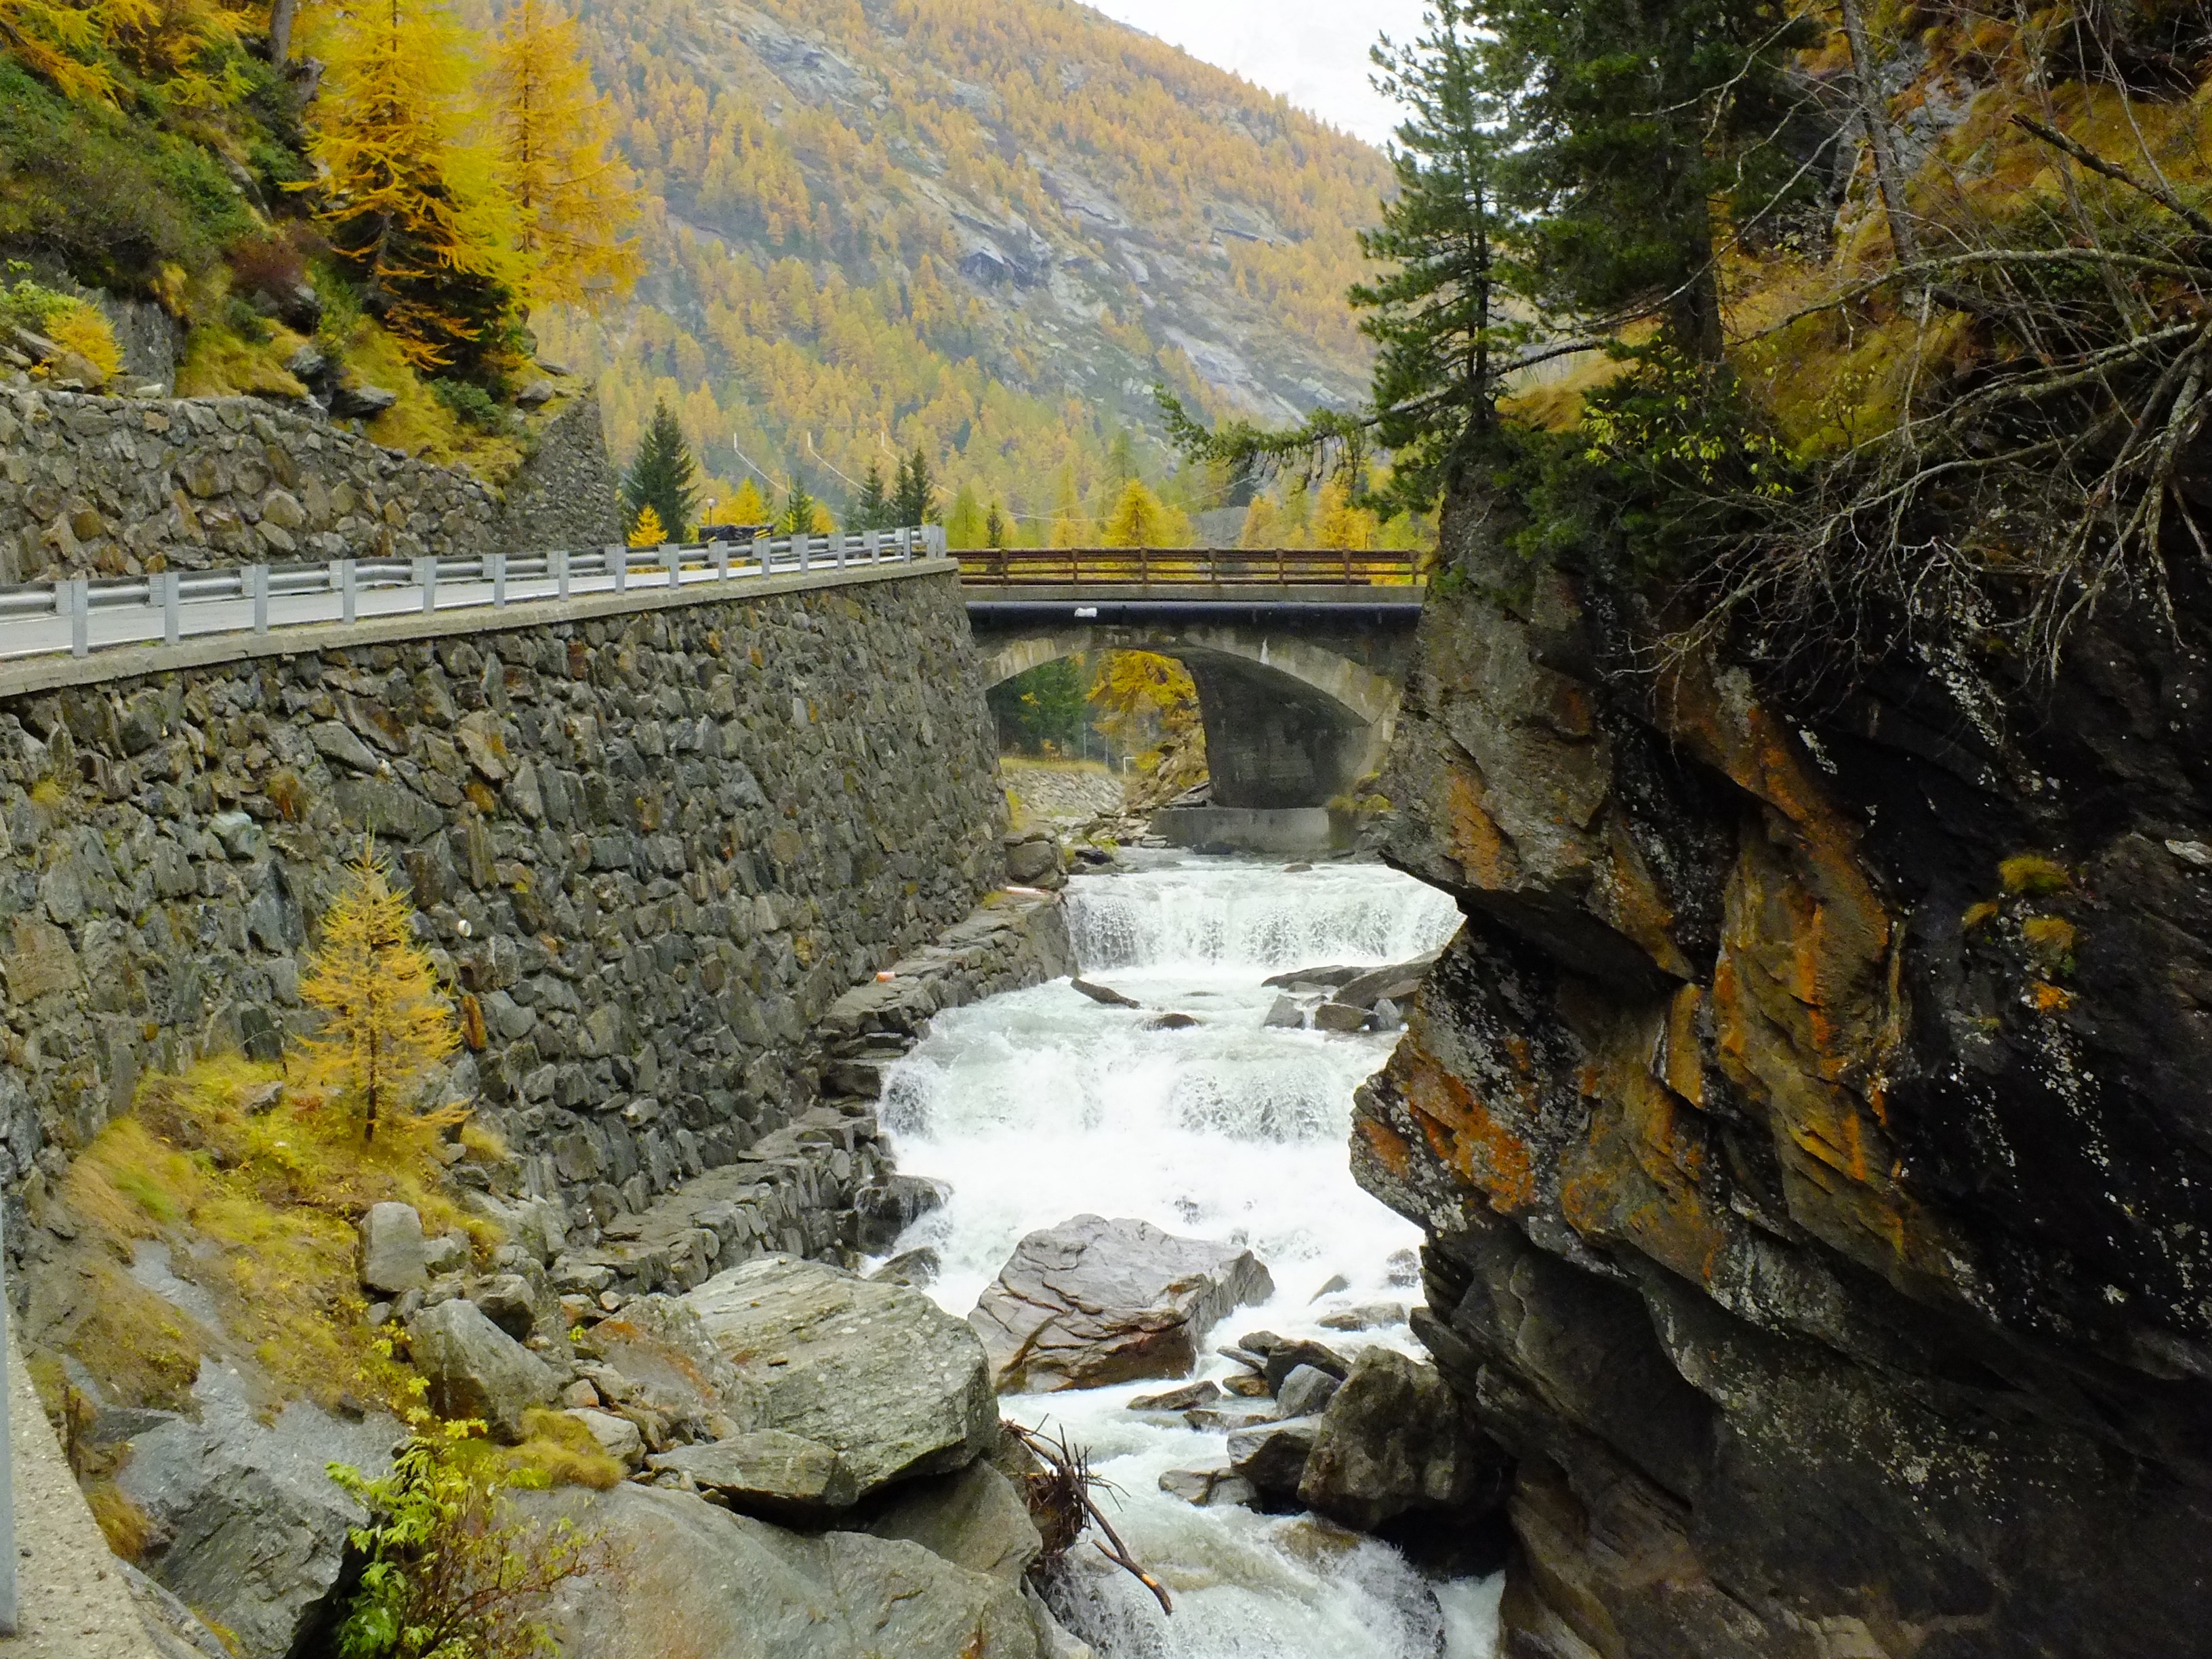
water, rock, waterfall, wilderness, mountain, bridge, leaf, river, valley, stream, autumn, rapid, italy, national park, season, body of water, aosta, traveling, october, water feature, gran paradiso, aosta valley